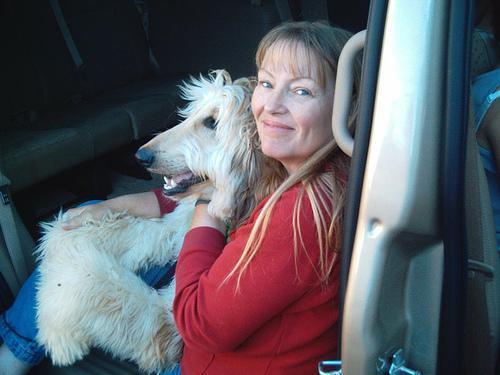
Afghan_hound